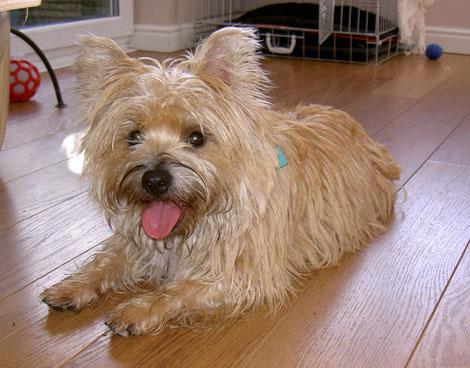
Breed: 211-n000009-cairn